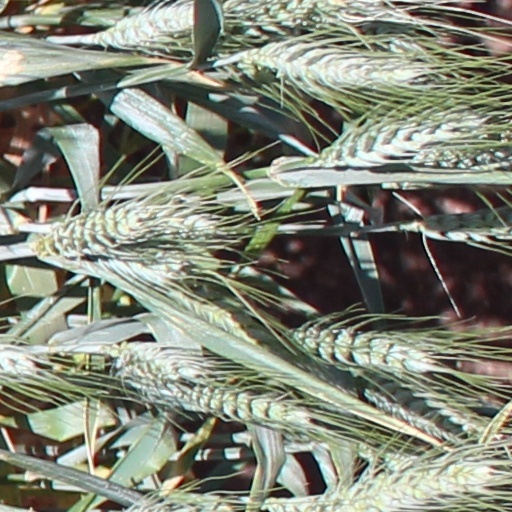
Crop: wheat